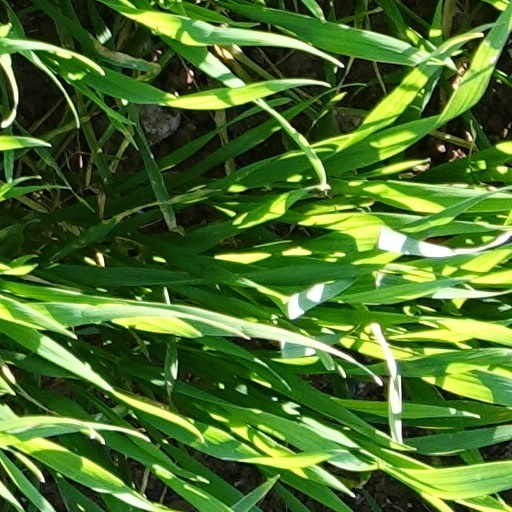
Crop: wheat